John Ratcliffe

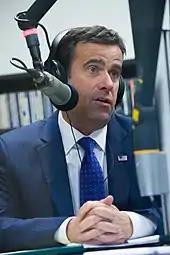
John Ratcliffe during an interview with KETR in February 2015

In the November 2014 general election, Ratcliffe ran unopposed. With a Cook Partisan Voting Index of R+25, it is the fifth most Republican district in Texas and is tied for the 13th most Republican in the nation.